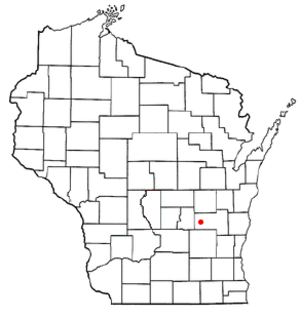
Brandon est un village du comté de Fond du Lac dans le Wisconsin, aux États-Unis.